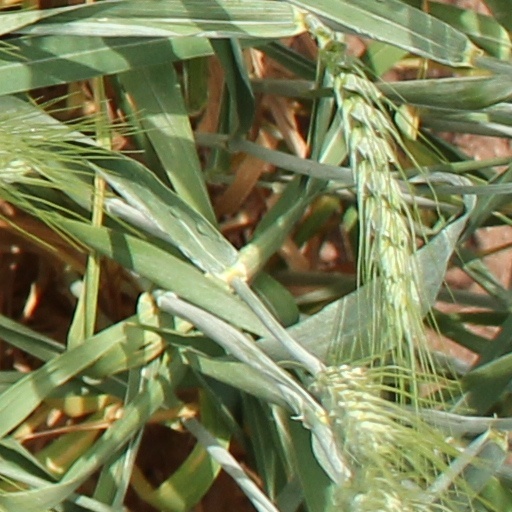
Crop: wheat